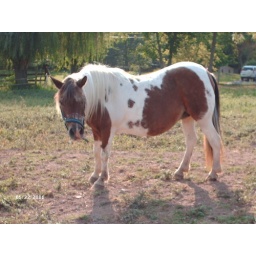
Dixie is a pony who lives out in the field she is soo small and fat but stll cute